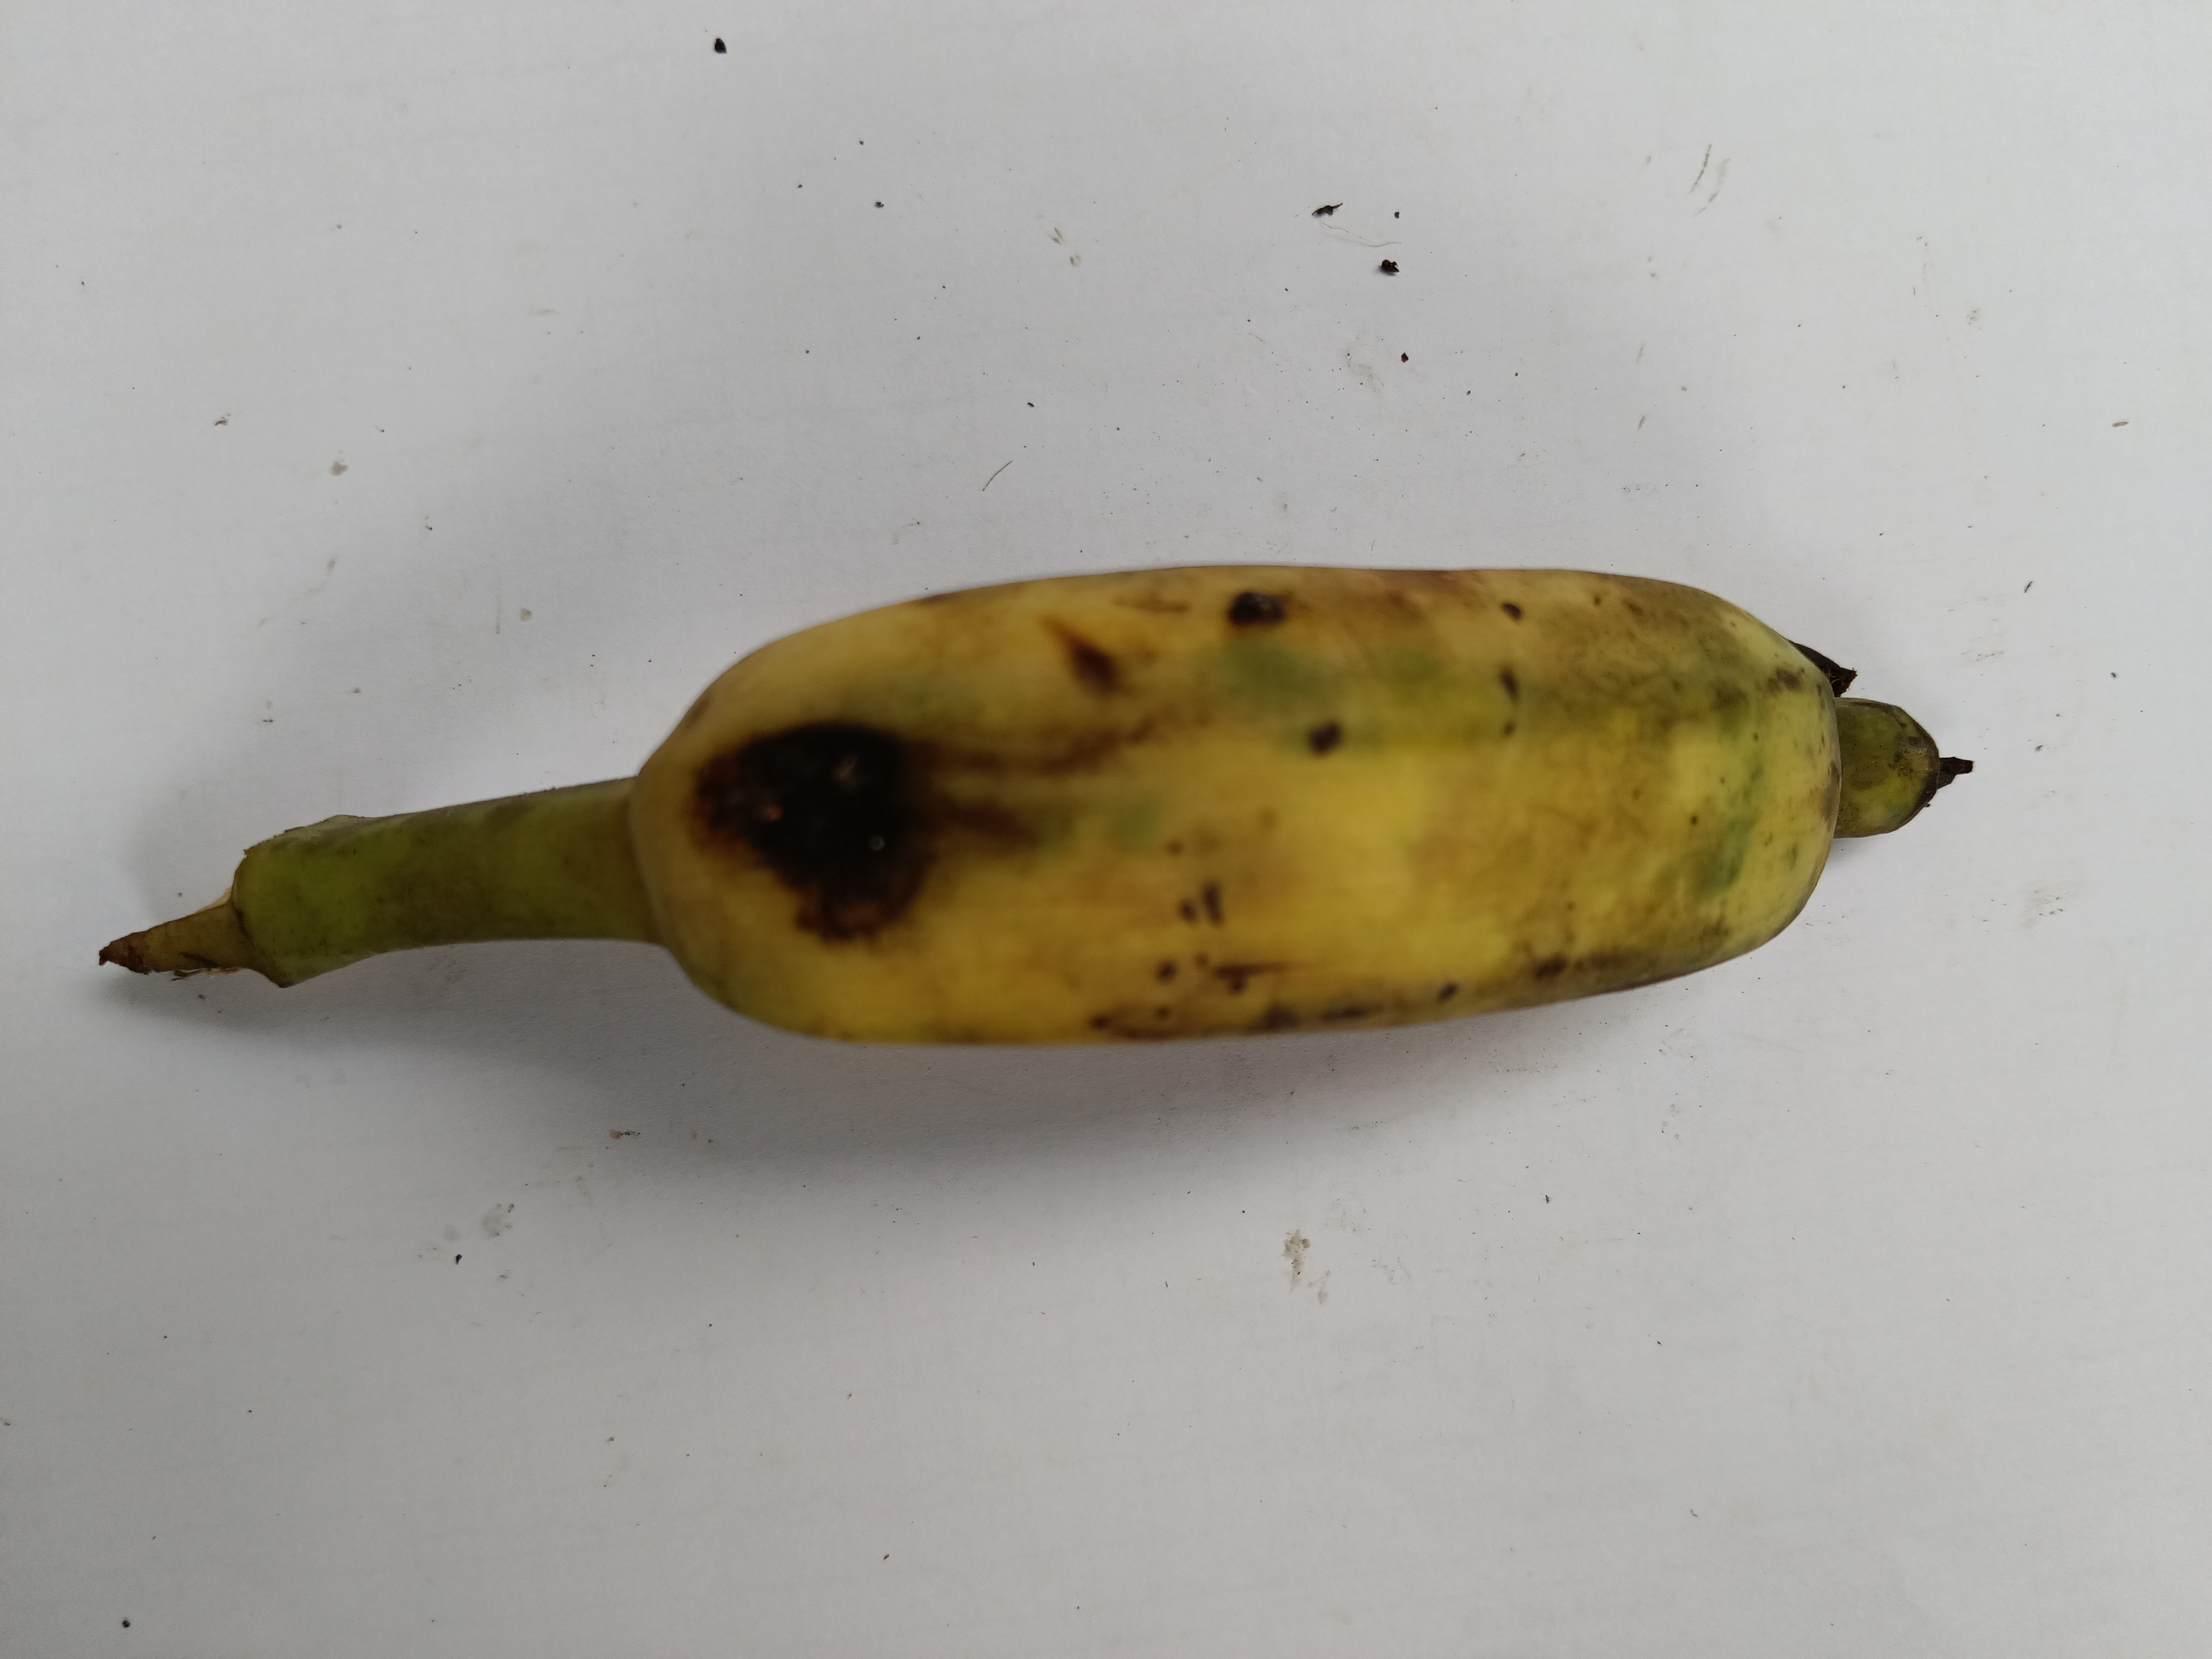
Banana variety: Deshi